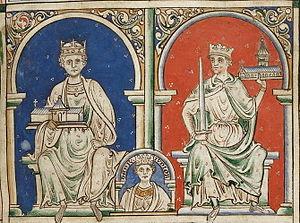
Cette page concerne l'année 1173 du calendrier julien.